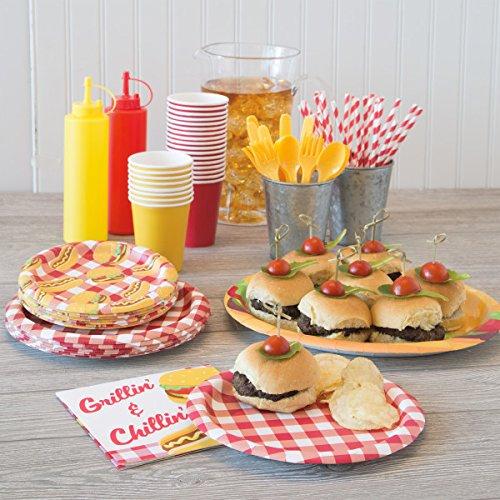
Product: Grillin & Chillin Summer BBQ Luncheon Napkins 6.5", 16 Ct.
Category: Toys & Games | Party Supplies | Party Tableware | Napkins
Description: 16 luncheon napkins per pack.
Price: $2.40
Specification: ProductDimensions:0.4x6.5x6.5inches|ItemWeight:2.88ounces|ShippingWeight:2.88ounces(Viewshippingratesandpolicies)|ASIN:B07BN57TJR|Itemmodelnumber:58702|Manufacturerrecommendedage:0-10years